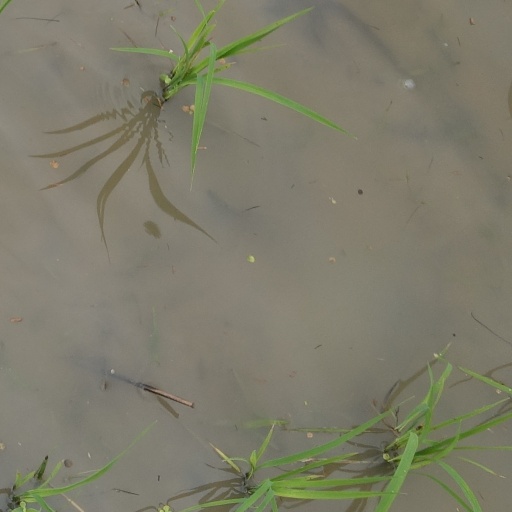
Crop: rice